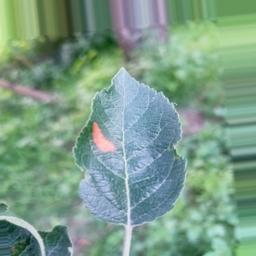
Label: Alternaria